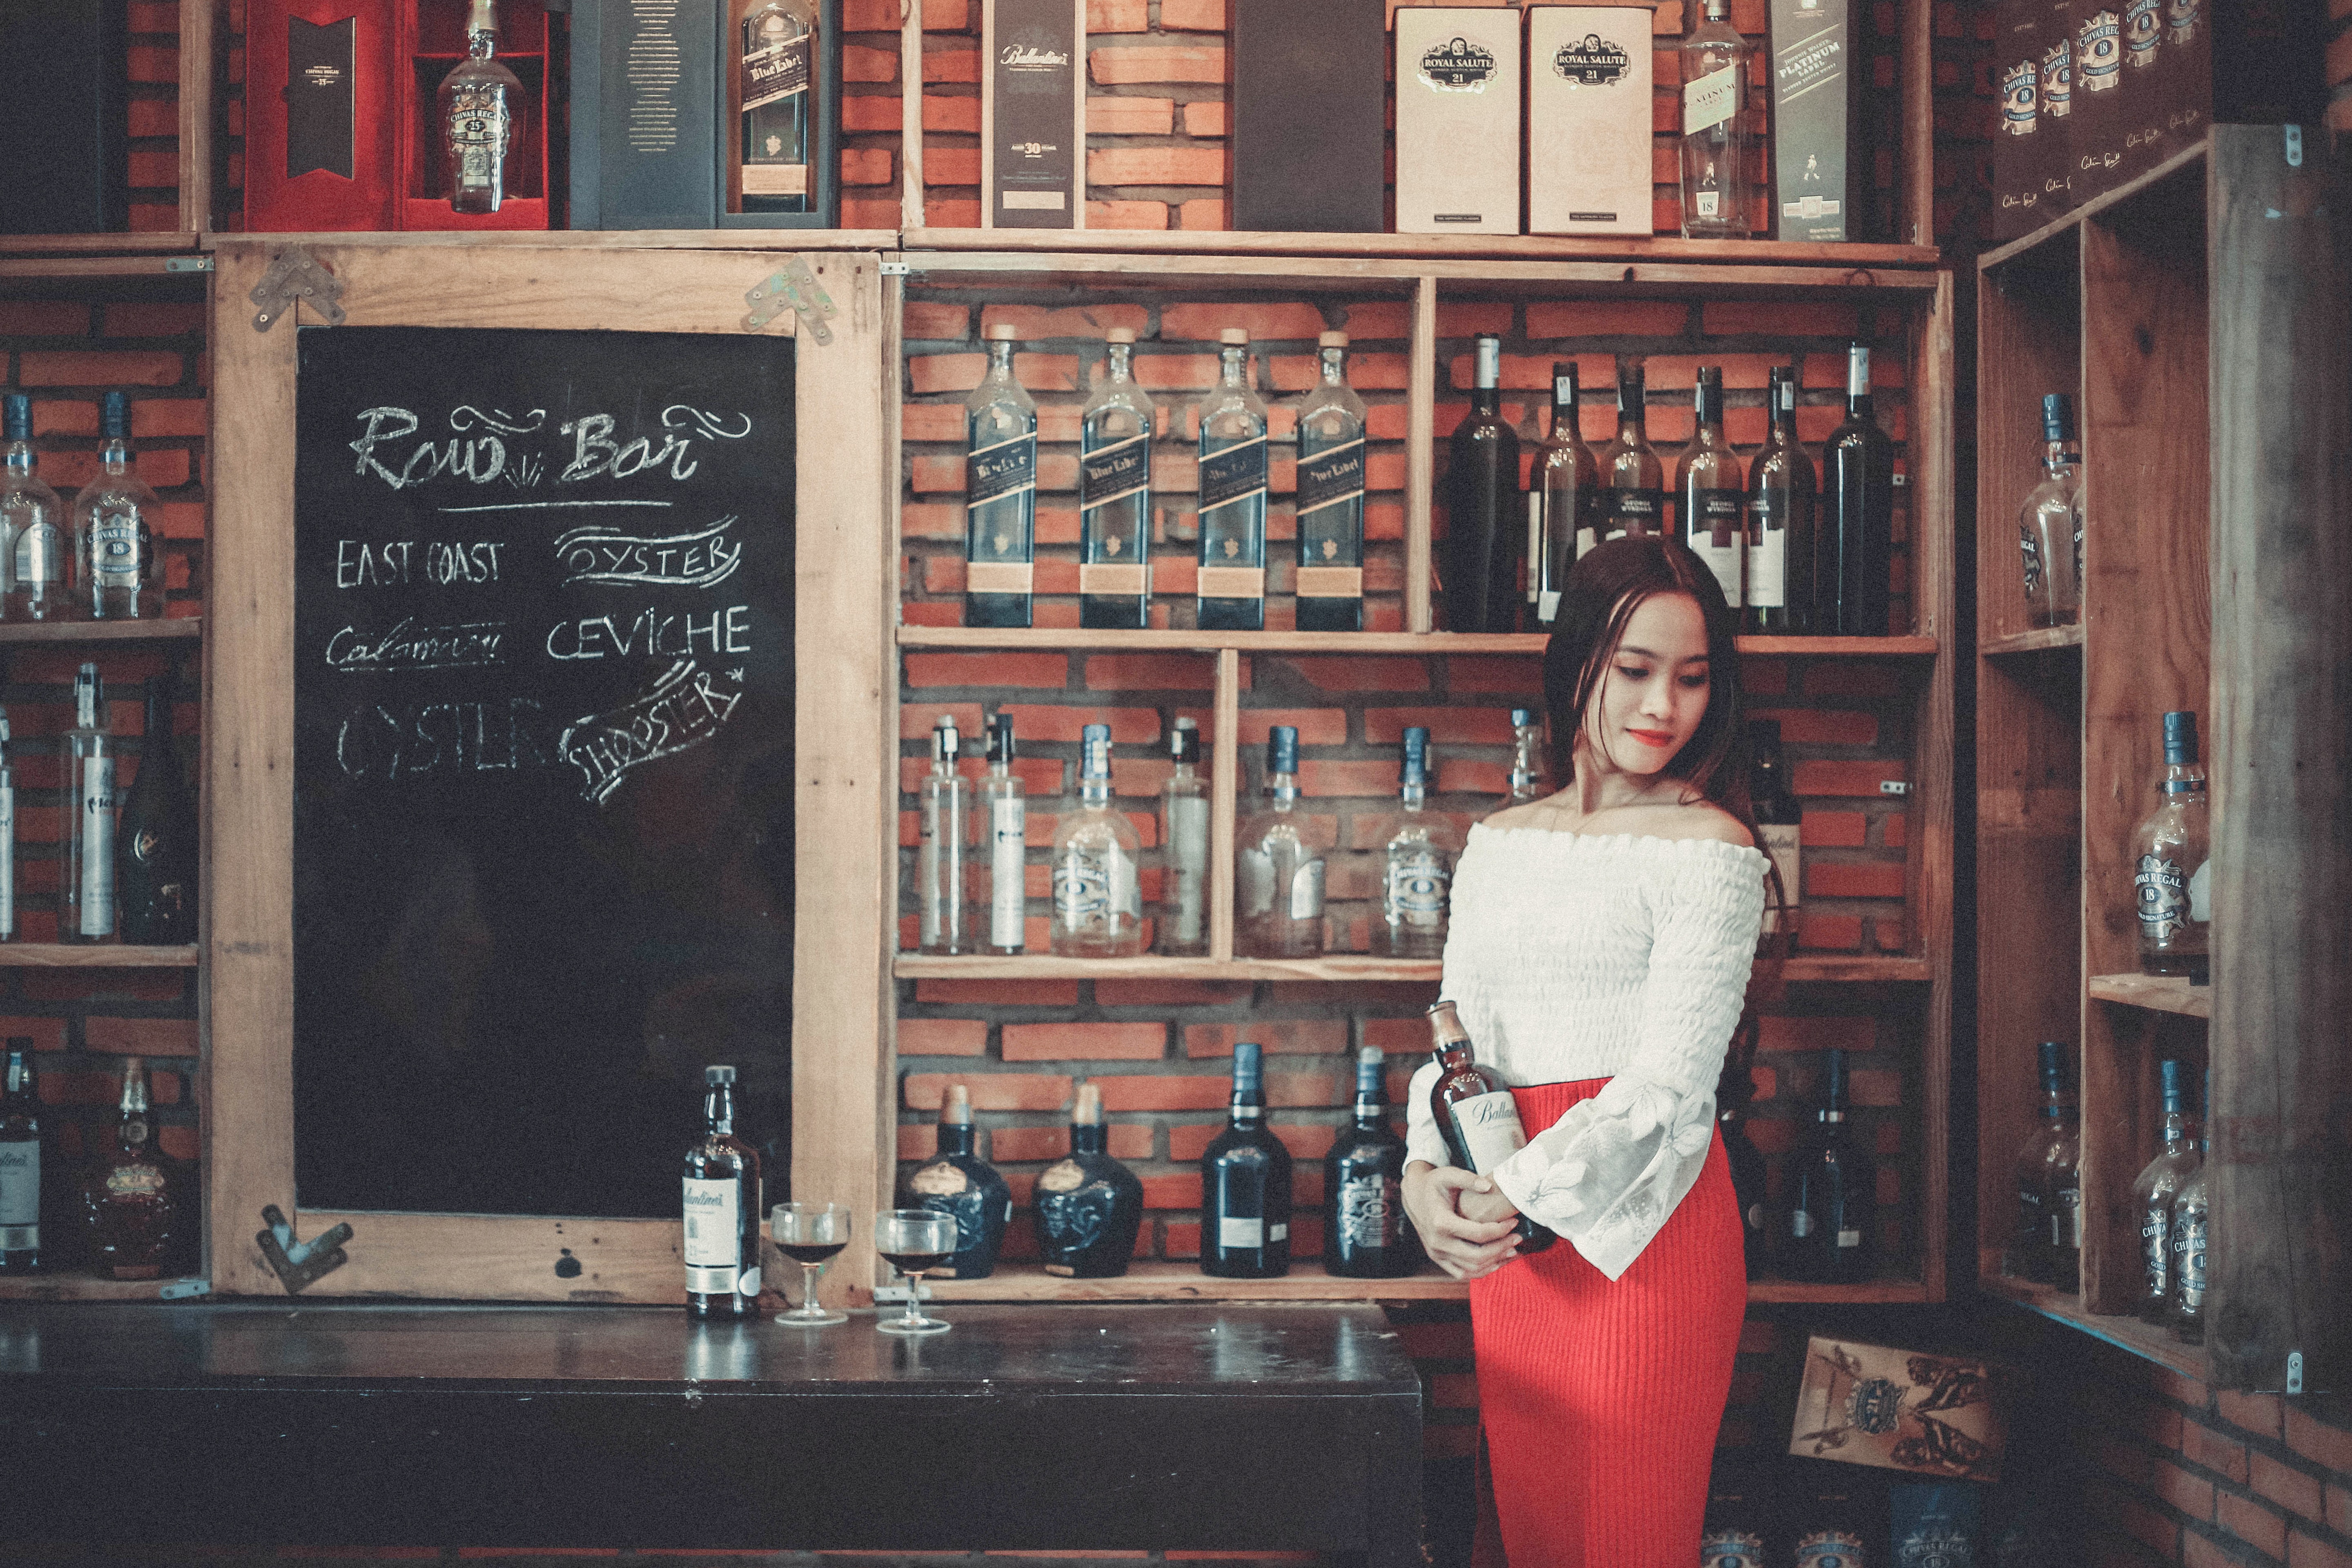
photography, building, collection, window